Adult animation by country

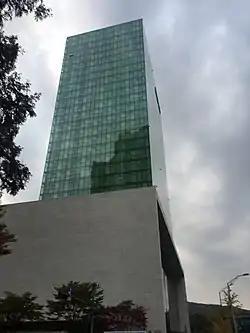
The headquarters of the Naver Corporation, which owns Line Webtoon, has cooperated with Crunchyroll to create animated series.

Adult animation began arising in the 2010s, much like Yeon Sang-ho, known as directing a live-action zombie film "Train to Busan," directs his film debut in the 2011 film "The King of Pigs," depicts their subject matter such as the realistic portrayal of juvenile delinquency, bullying, violence, and poverty. Yet, he continued to make animation targeted at adults with dark, controversial themes that brutally and incisively explore human nature and social realism. His first film, along with his works, "The Fake" (2013) and "Seoul Station" (2016), is much praised for its animation and themes due to his influences by the works of Japanese anime and manga artists, Satoshi Kon and Minoru Furuya.